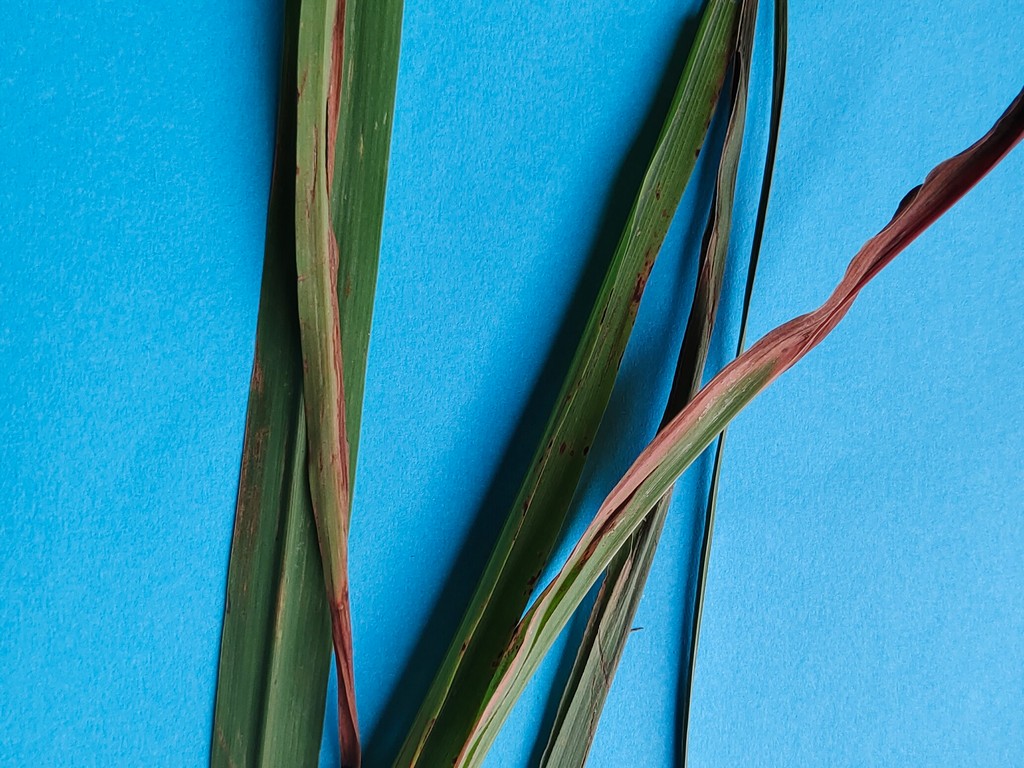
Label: Unhealthy